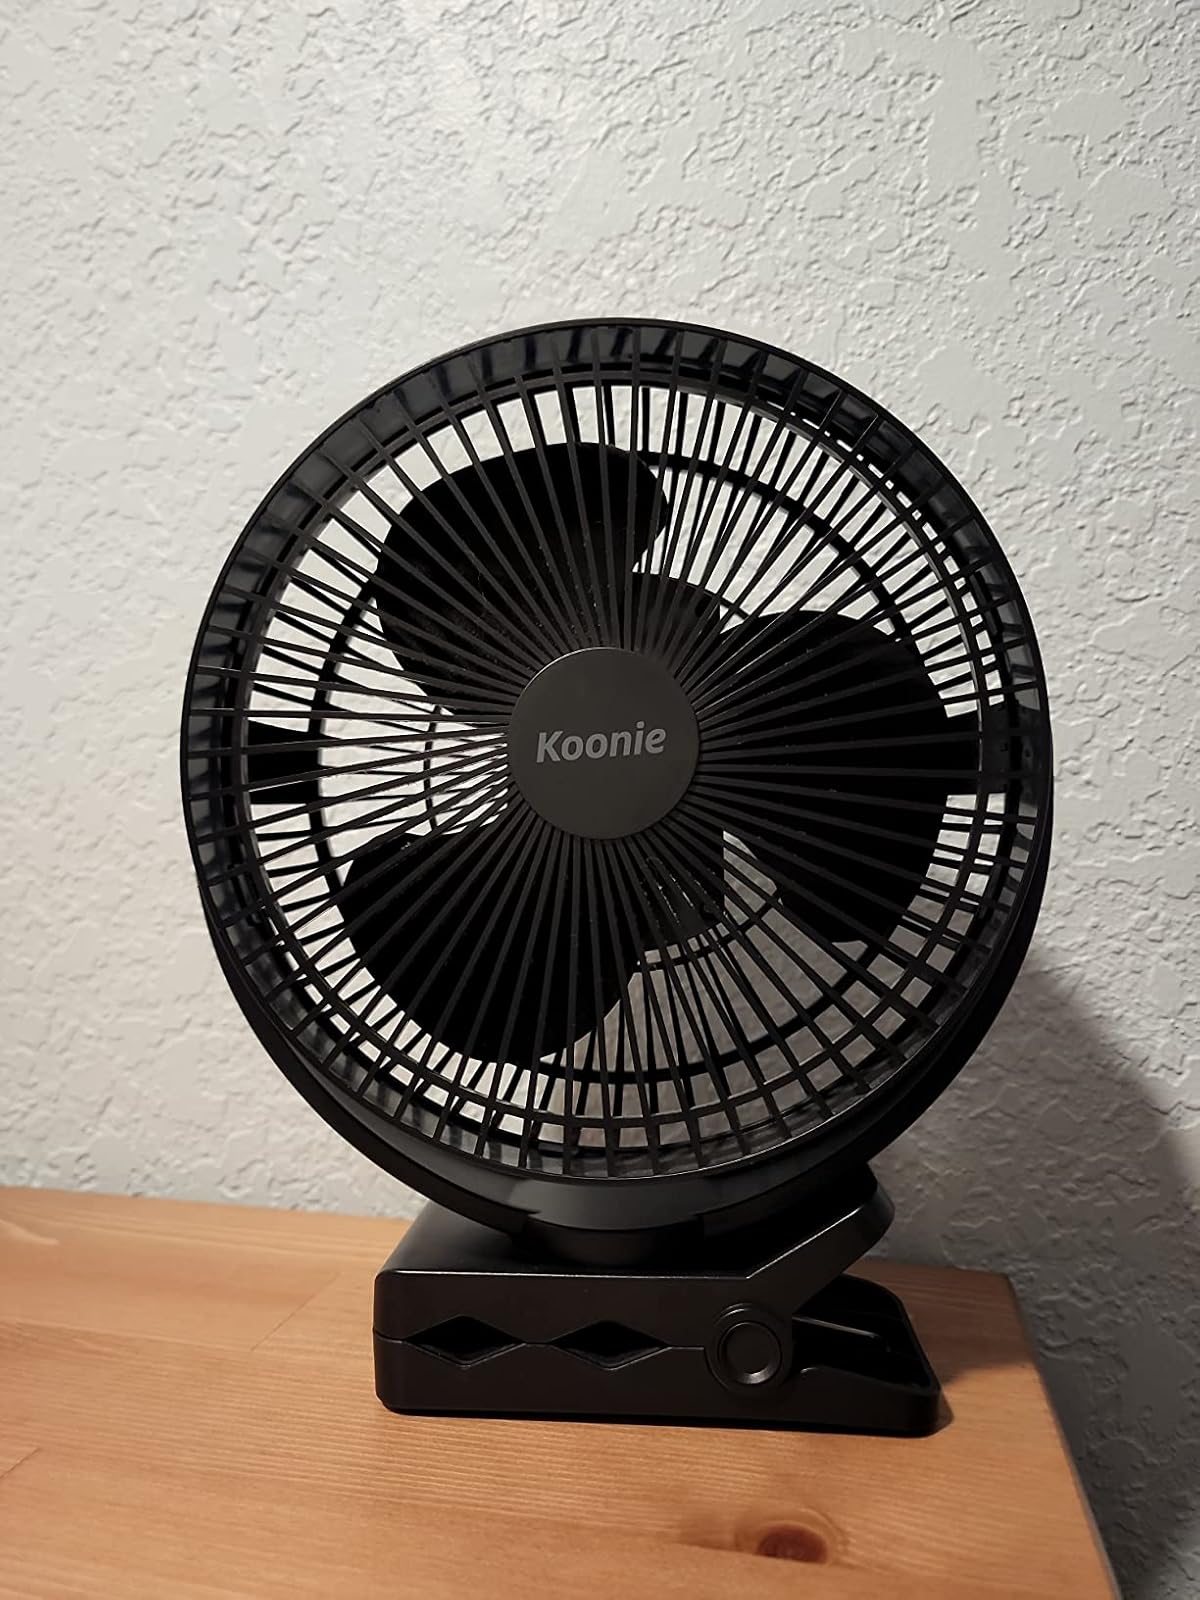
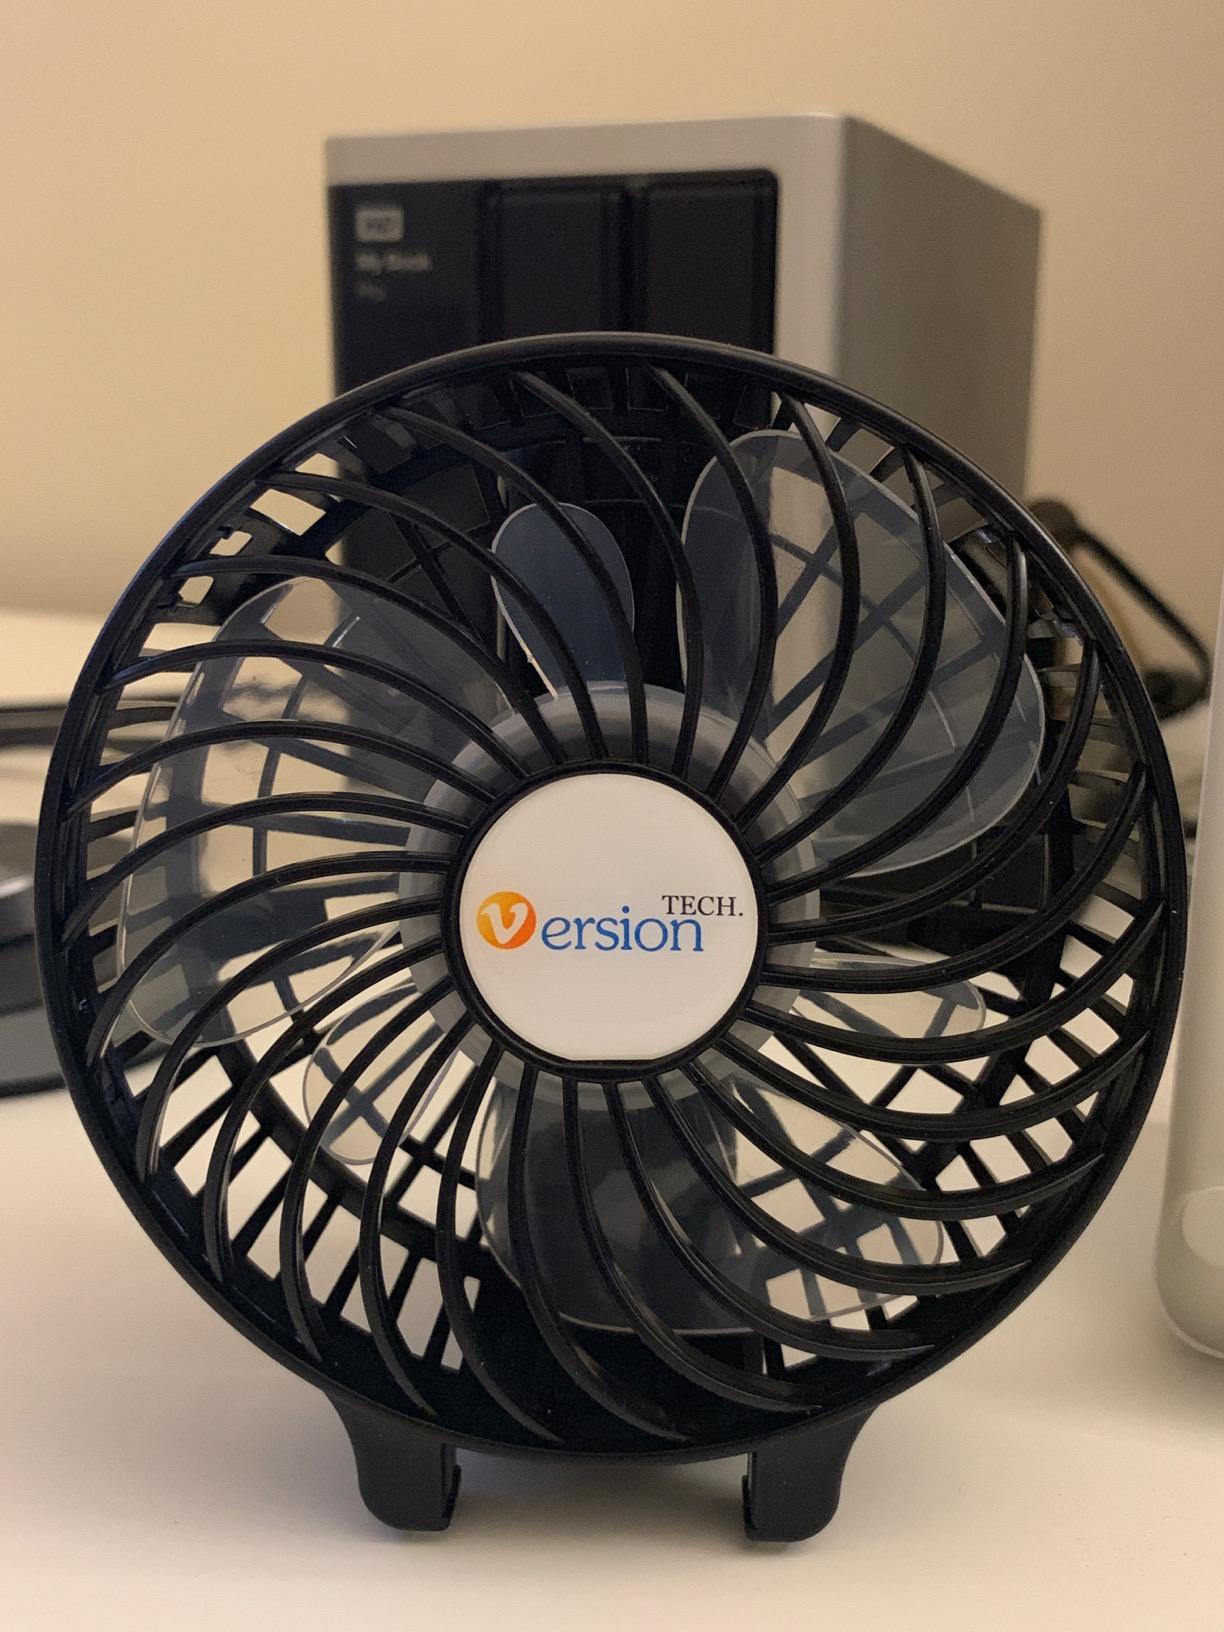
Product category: fan
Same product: no